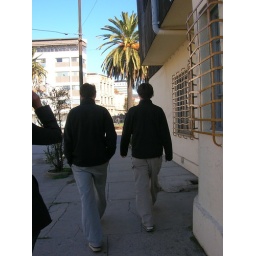
tall boys in black fleeces